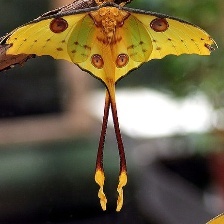
Species: COMET MOTH